Enhanced Tactical Fighter

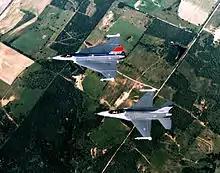
F-16XL and a conventional F-16

In March 1981, the USAF announced the Enhanced Tactical Fighter program to procure a replacement for the F-111 Aardvark. The program was later renamed the Dual-Role Fighter (DRF) competition. The concept envisioned an aircraft capable of launching deep air interdiction missions without requiring additional support by fighter escort or jamming.